Petroșani

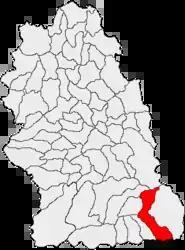
Railway station

Petroșani (Hungarian: "Petrozsény"; German: "Petroschen") is a city in Hunedoara County, Transylvania, Romania, with a population of 31,044 as of 2021. The city has been associated with mining since the 19th century.